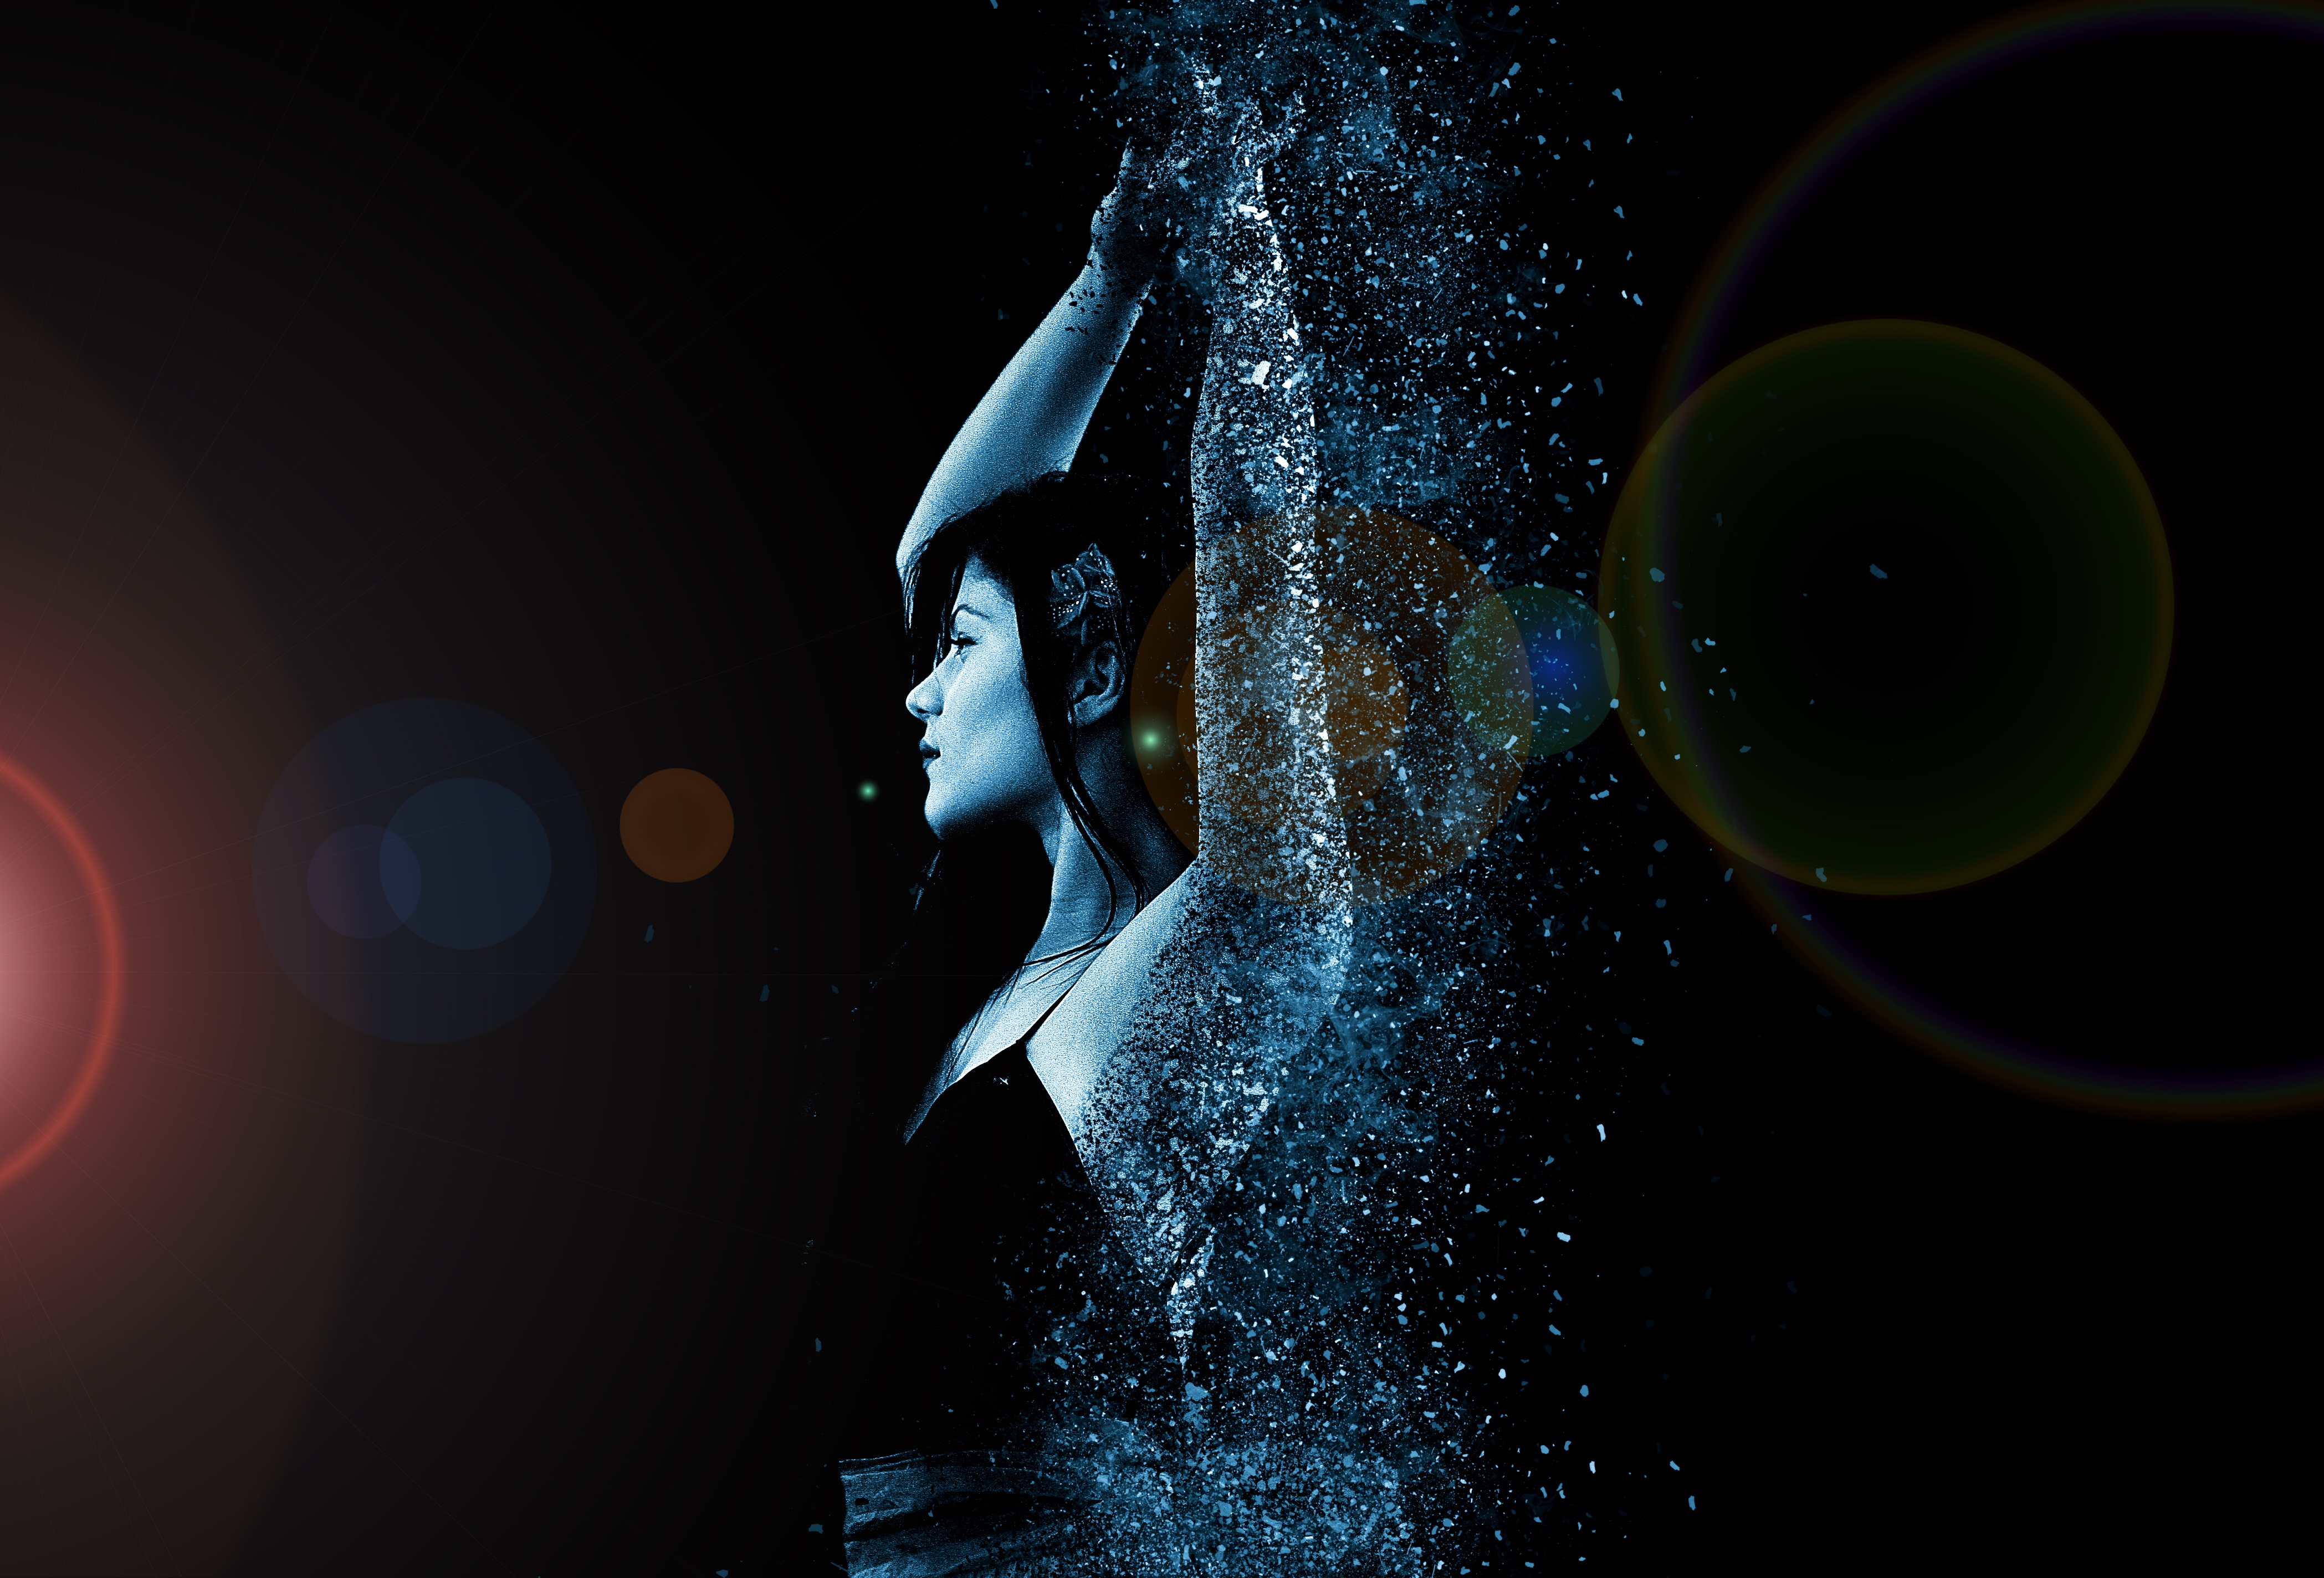
silhouette, light, woman, night, atmosphere, female, dance, portrait, space, darkness, movement, outer space, sporty, universe, move, pose, sexy, body, midnight, elegance, screenshot, erotic, sensual, ease, astronomical object, computer wallpaper